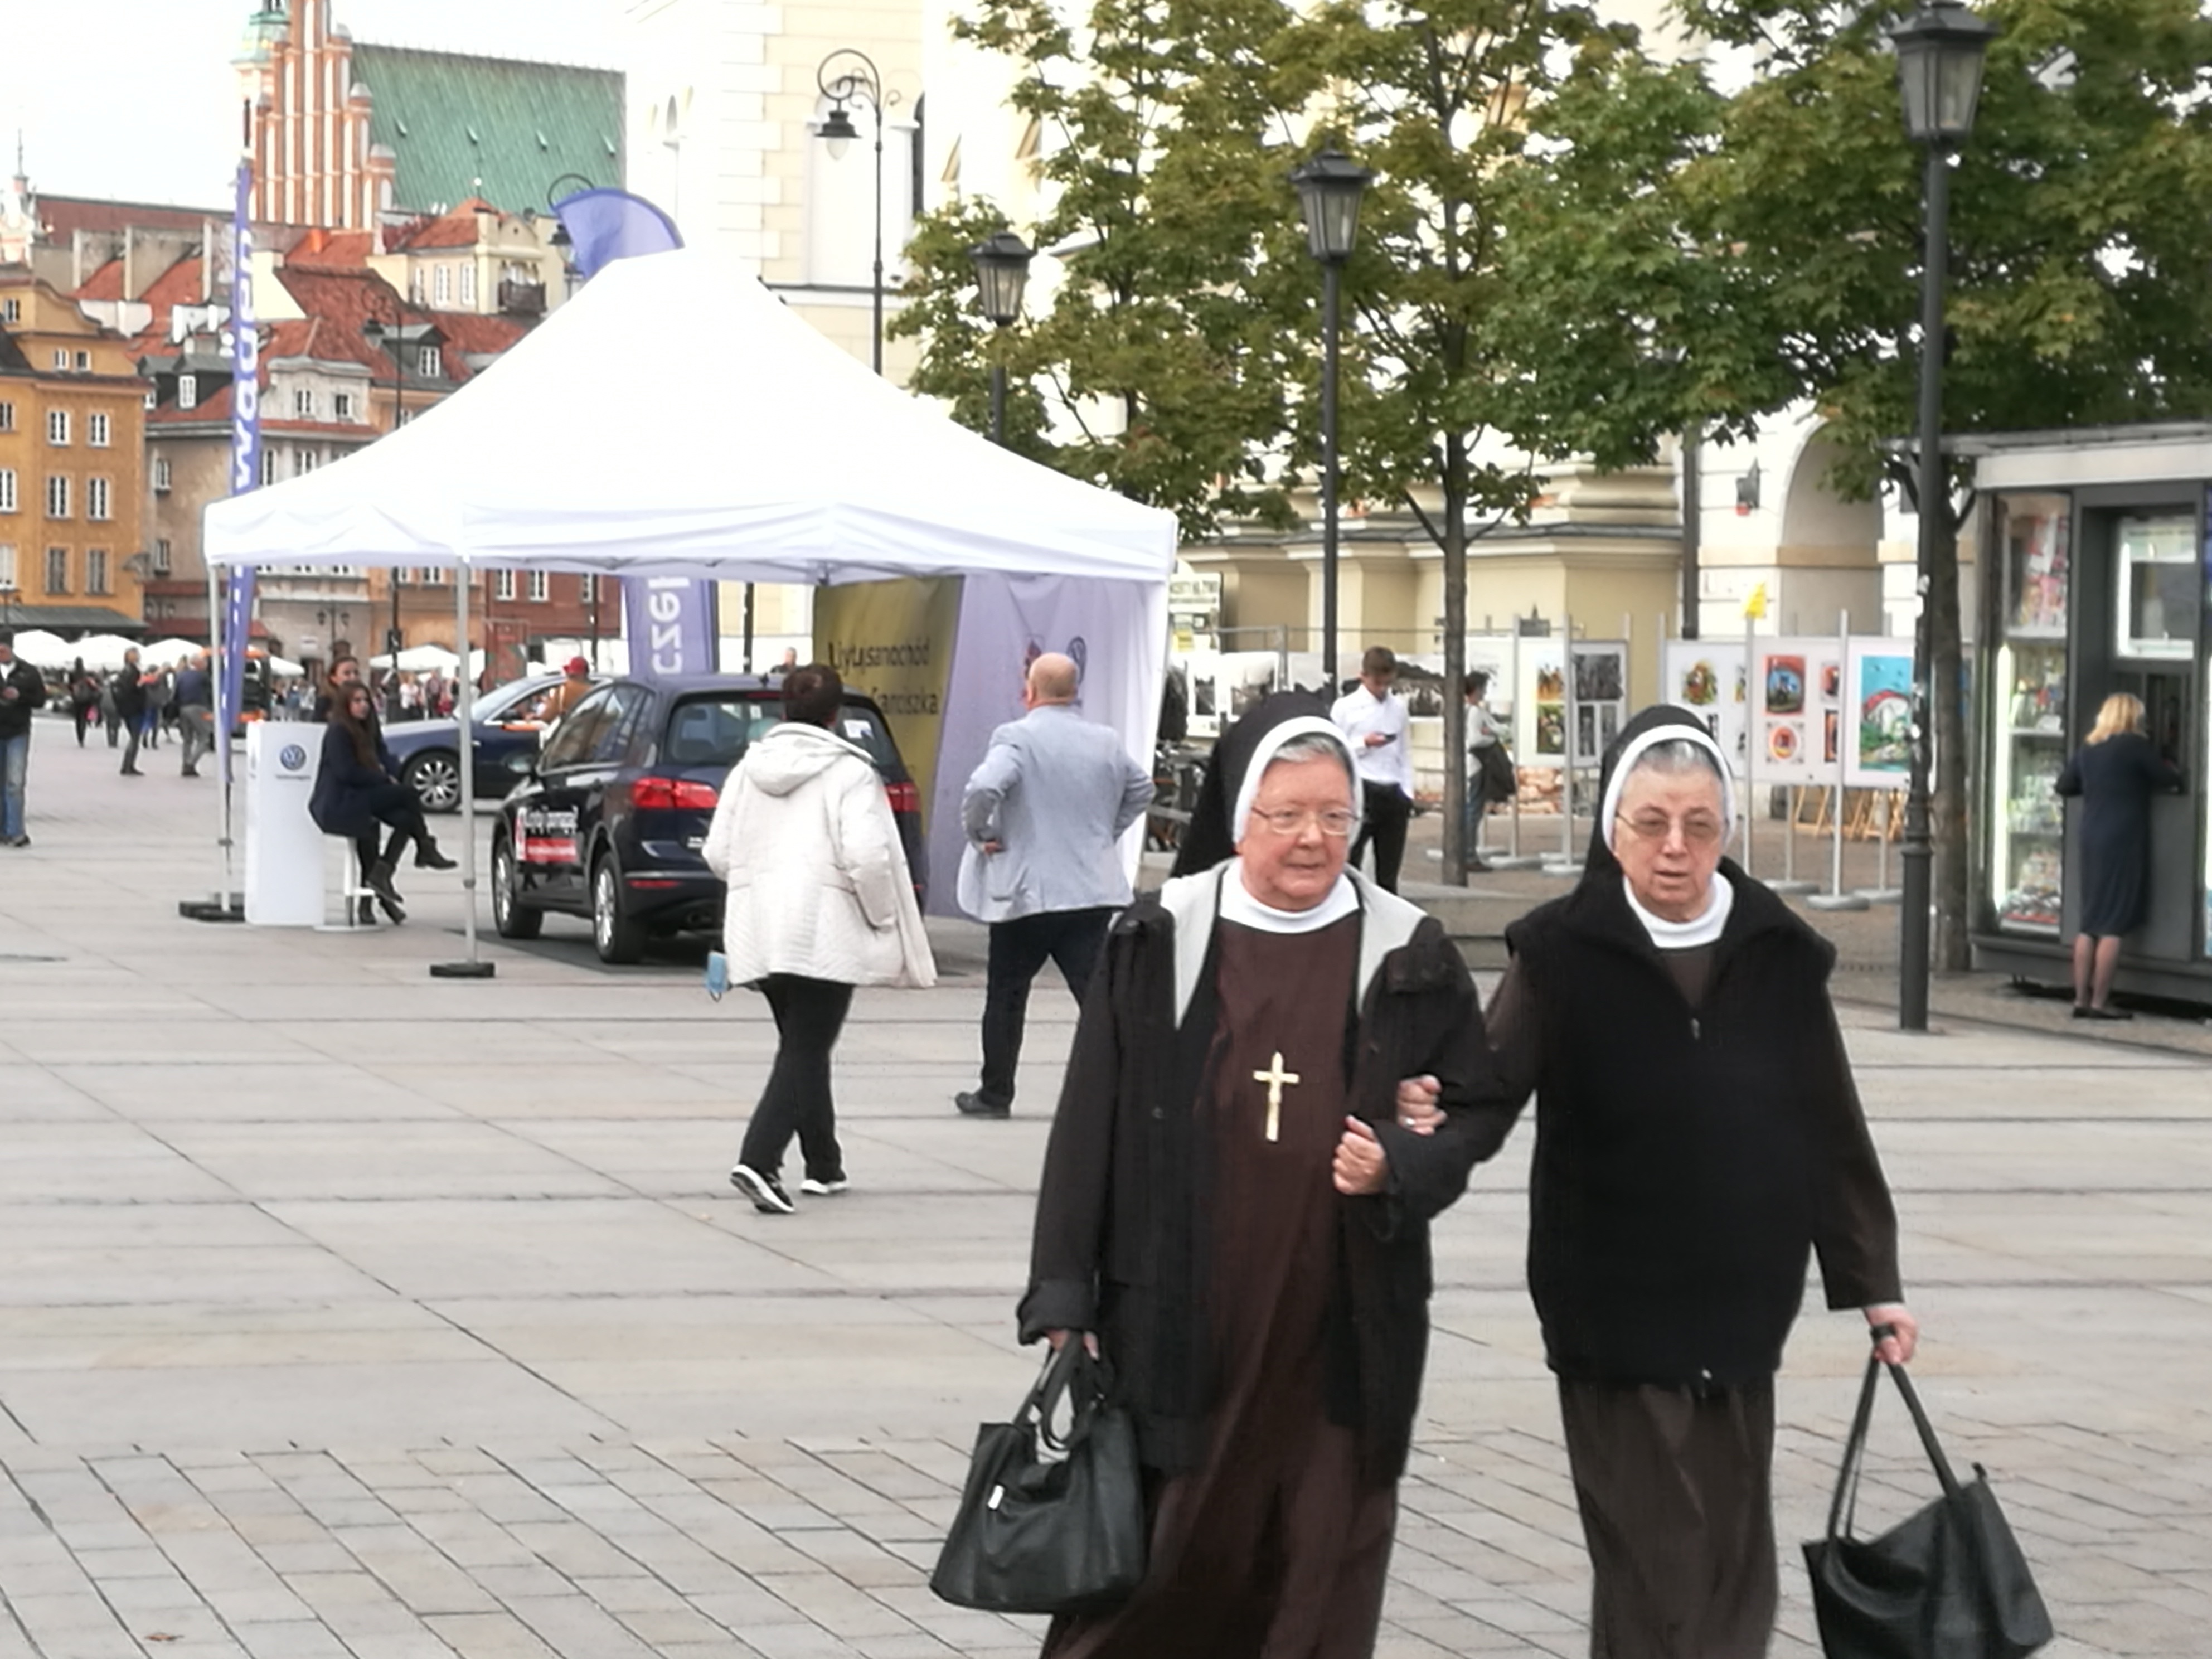
pedestrian, city, market, public space